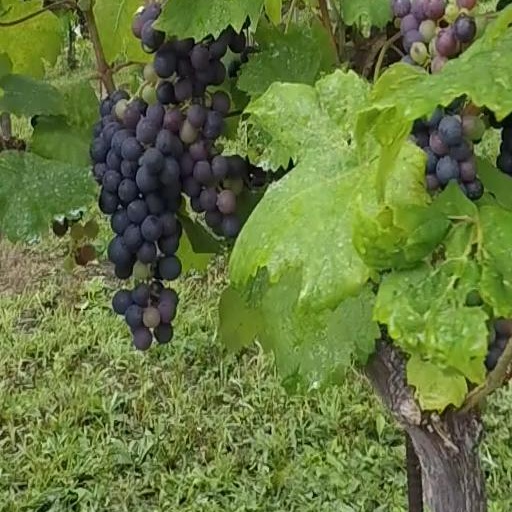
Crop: grape